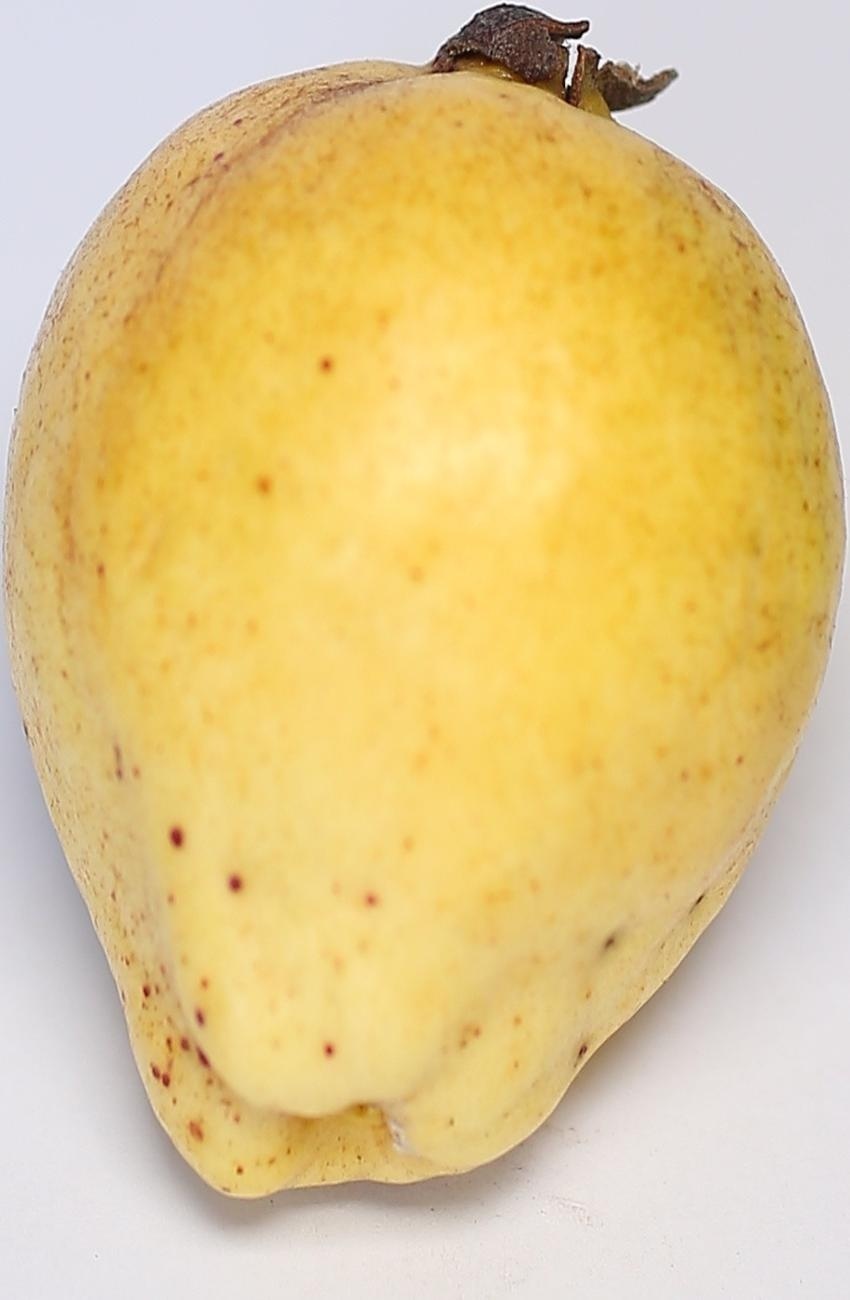
Maturity: ripe
Variety: riyali